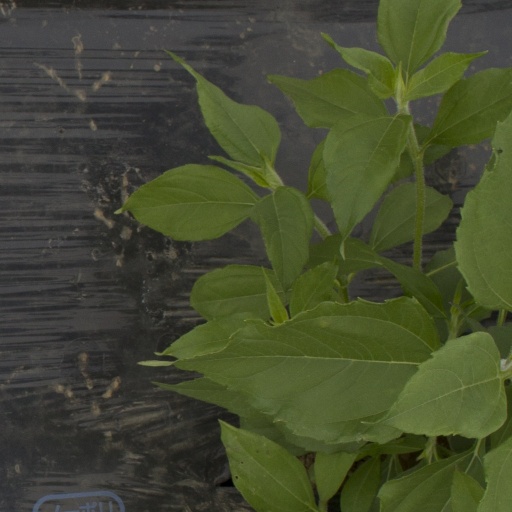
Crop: Jerusalem artichoke